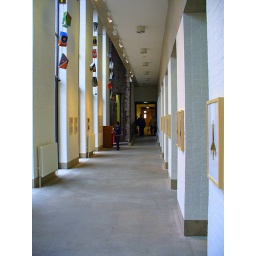
Decorated bird boxes by Alec Finlay. called Speciman Colony in Bluecoat Chambers corridor